Gregory Iron

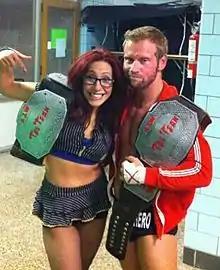
Gregory Iron with Veda Scott

In mid-2012, Iron experienced an unexpected loss of fan support, leading to a tirade at an Absolute Intense Wrestling show, after a tag match in which Iron and Cabana lost to Prohibition and Matt Cross - a match in which Iron was the only one of the four participants not supported by most of the fans.